6th Cavalry Regiment

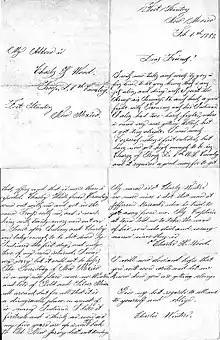
Letter to a friend from Commander Charles Winters, Troop D. 6th Cavalry, Fort Stanton, New Mexico. 1887.

In 1871, the regiment was transferred to the Department of the Missouri where it continued to engage Native American tribes and fought in the Red River War. On 9 September 1873 a drunken row among 6th cavalrymen in Hays, Kansas resulted in two troopers being killed. On 30 August 1874, COL Nelson A. Miles led an expedition of 6th Cavalry Troopers and 5th U.S. Infantry soldiers and engaged 600 Southern Cheyenne on the Prairie Dog Town Fork Red River. Despite the Indians occupying a series of bluffs, the cavalry was rapidly deployed and charged the enemy, scattering them into the nearby canyons. The regiment was commended for its actions in the battle. While carrying dispatches on the Texas plain on the morning of 12 September 1874, 4 Troopers from I Troop, 6th Cavalry and 2 civilian scouts were encircled by 125 Kiowa warriors. PVT Smith was immediately shot and mortally wounded, and the remaining scouts and troopers found meager refuge in a Buffalo wallow where they fought off their attackers until nightfall. All the men, civilians included, received the Medal of Honor for their dogged will to survive. On 8 November 1874, Troop D of the 6th Cavalry and Company D of the 5th U.S. Infantry attacked and destroyed Chief Grey Beard's Cheyenne village on McClellan's Fork of the Red River. Two captive settlers, Adelaide and Julia German, who had been captured on their family's journey to Colorado, were also rescued during the fight.